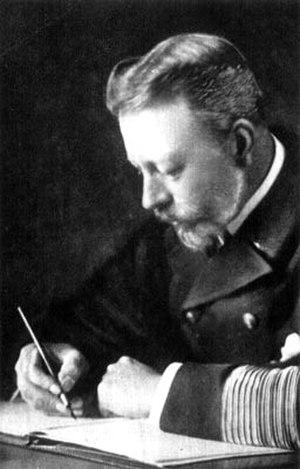
Cet article liste les leaders des Empires centraux durant la Première Guerre mondiale soit les principales personnalités politiques et militaires ayant soutenu ou œuvré pour les Empires centraux lors de la Première Guerre mondiale.
Albert Guillaume Henri de Prusse, prince de Prusse et d’Allemagne, est né le 14 août 1862 à Berlin et est décédé le 20 avril 1929 au manoir de Hemmelmark. Fils de l'empereur Frédéric III d'Allemagne et de la princesse Victoria du Royaume-Uni, il est de trois ans le frère cadet du Kaiser Guillaume II.